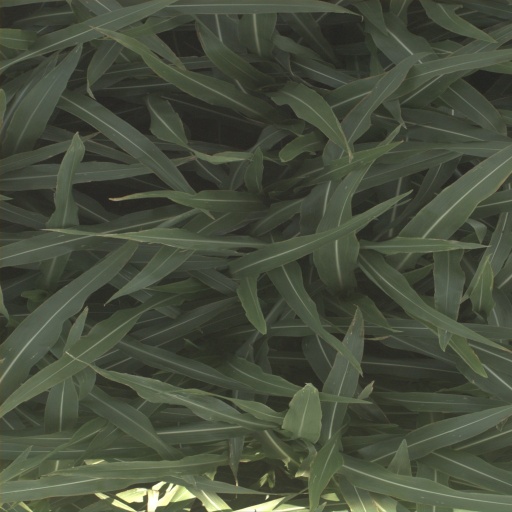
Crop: sorghum